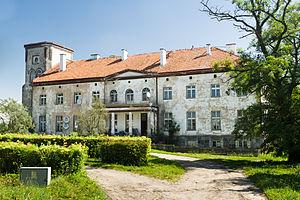
Nerwiki est un village polonais de la voïvodie de Varmie-Mazurie, dans le powiat de Bartoszyce.